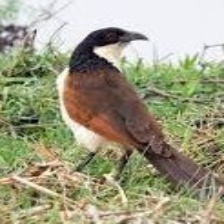
Species: COPPERY TAILED COUCAL
Scientific name: CENTROPUS CUPREICAUDUS